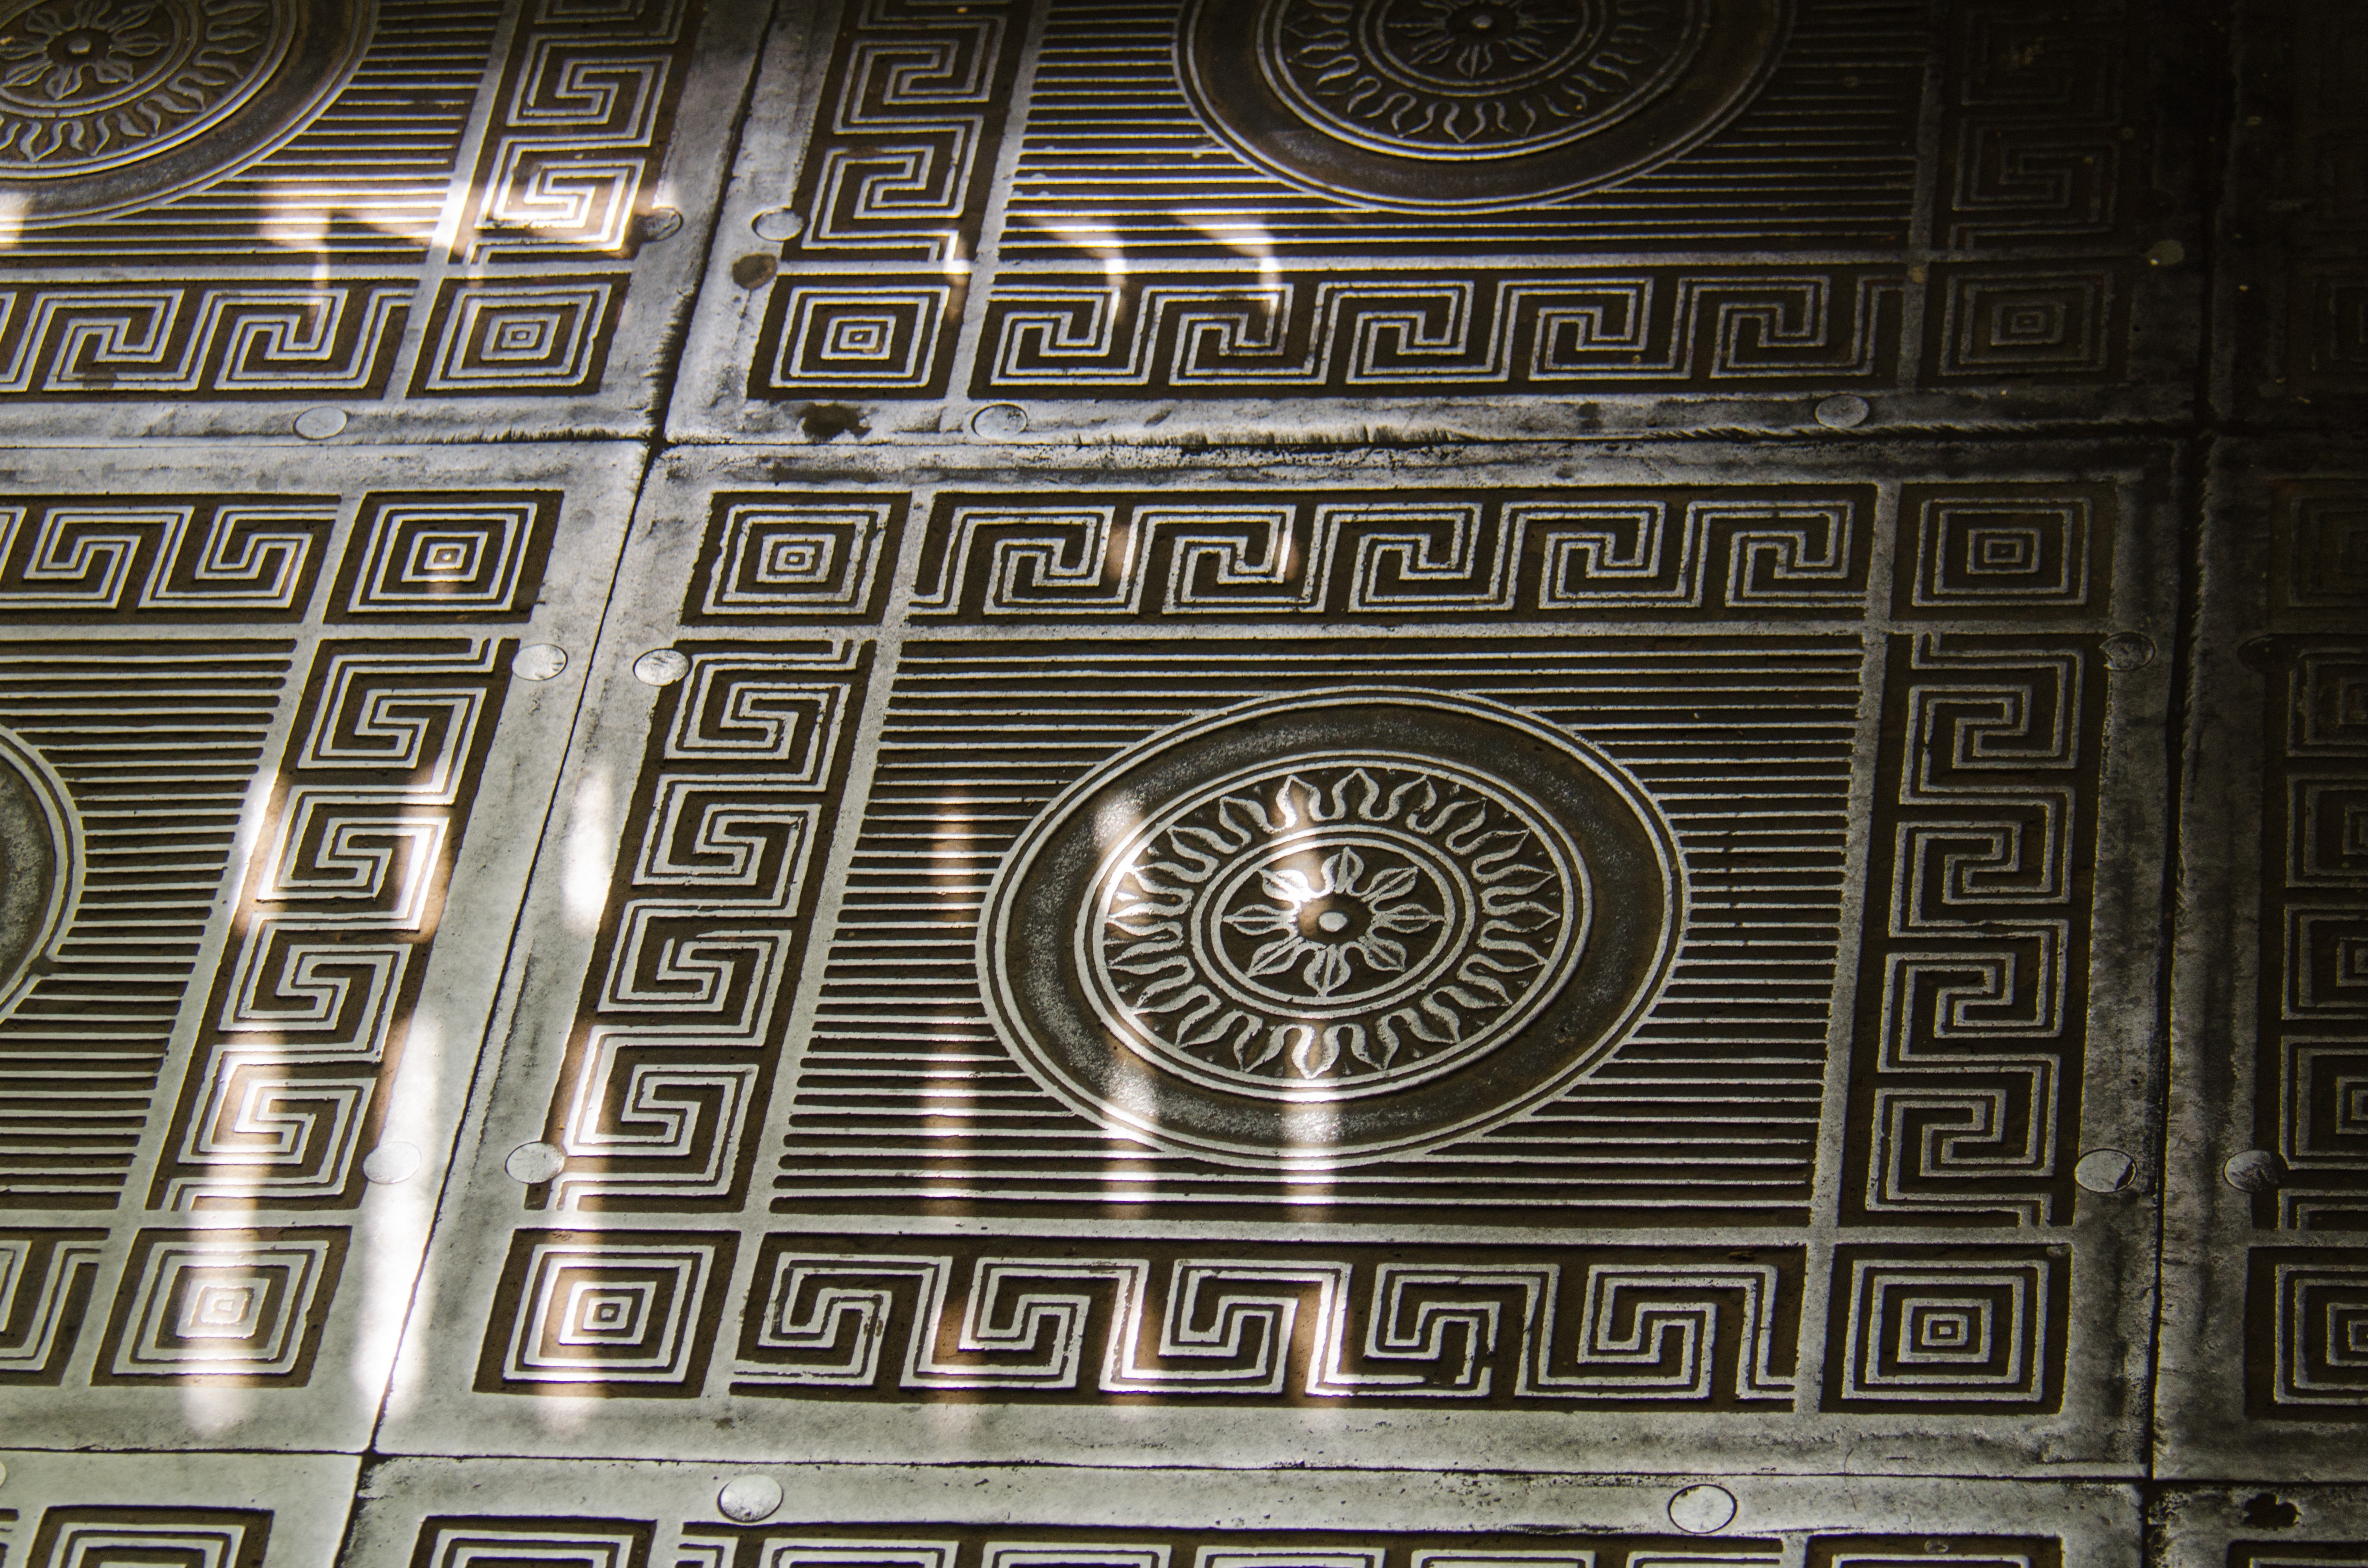
pattern, metal, monochrome, art, symmetry, paul, relief, forged, ancient history